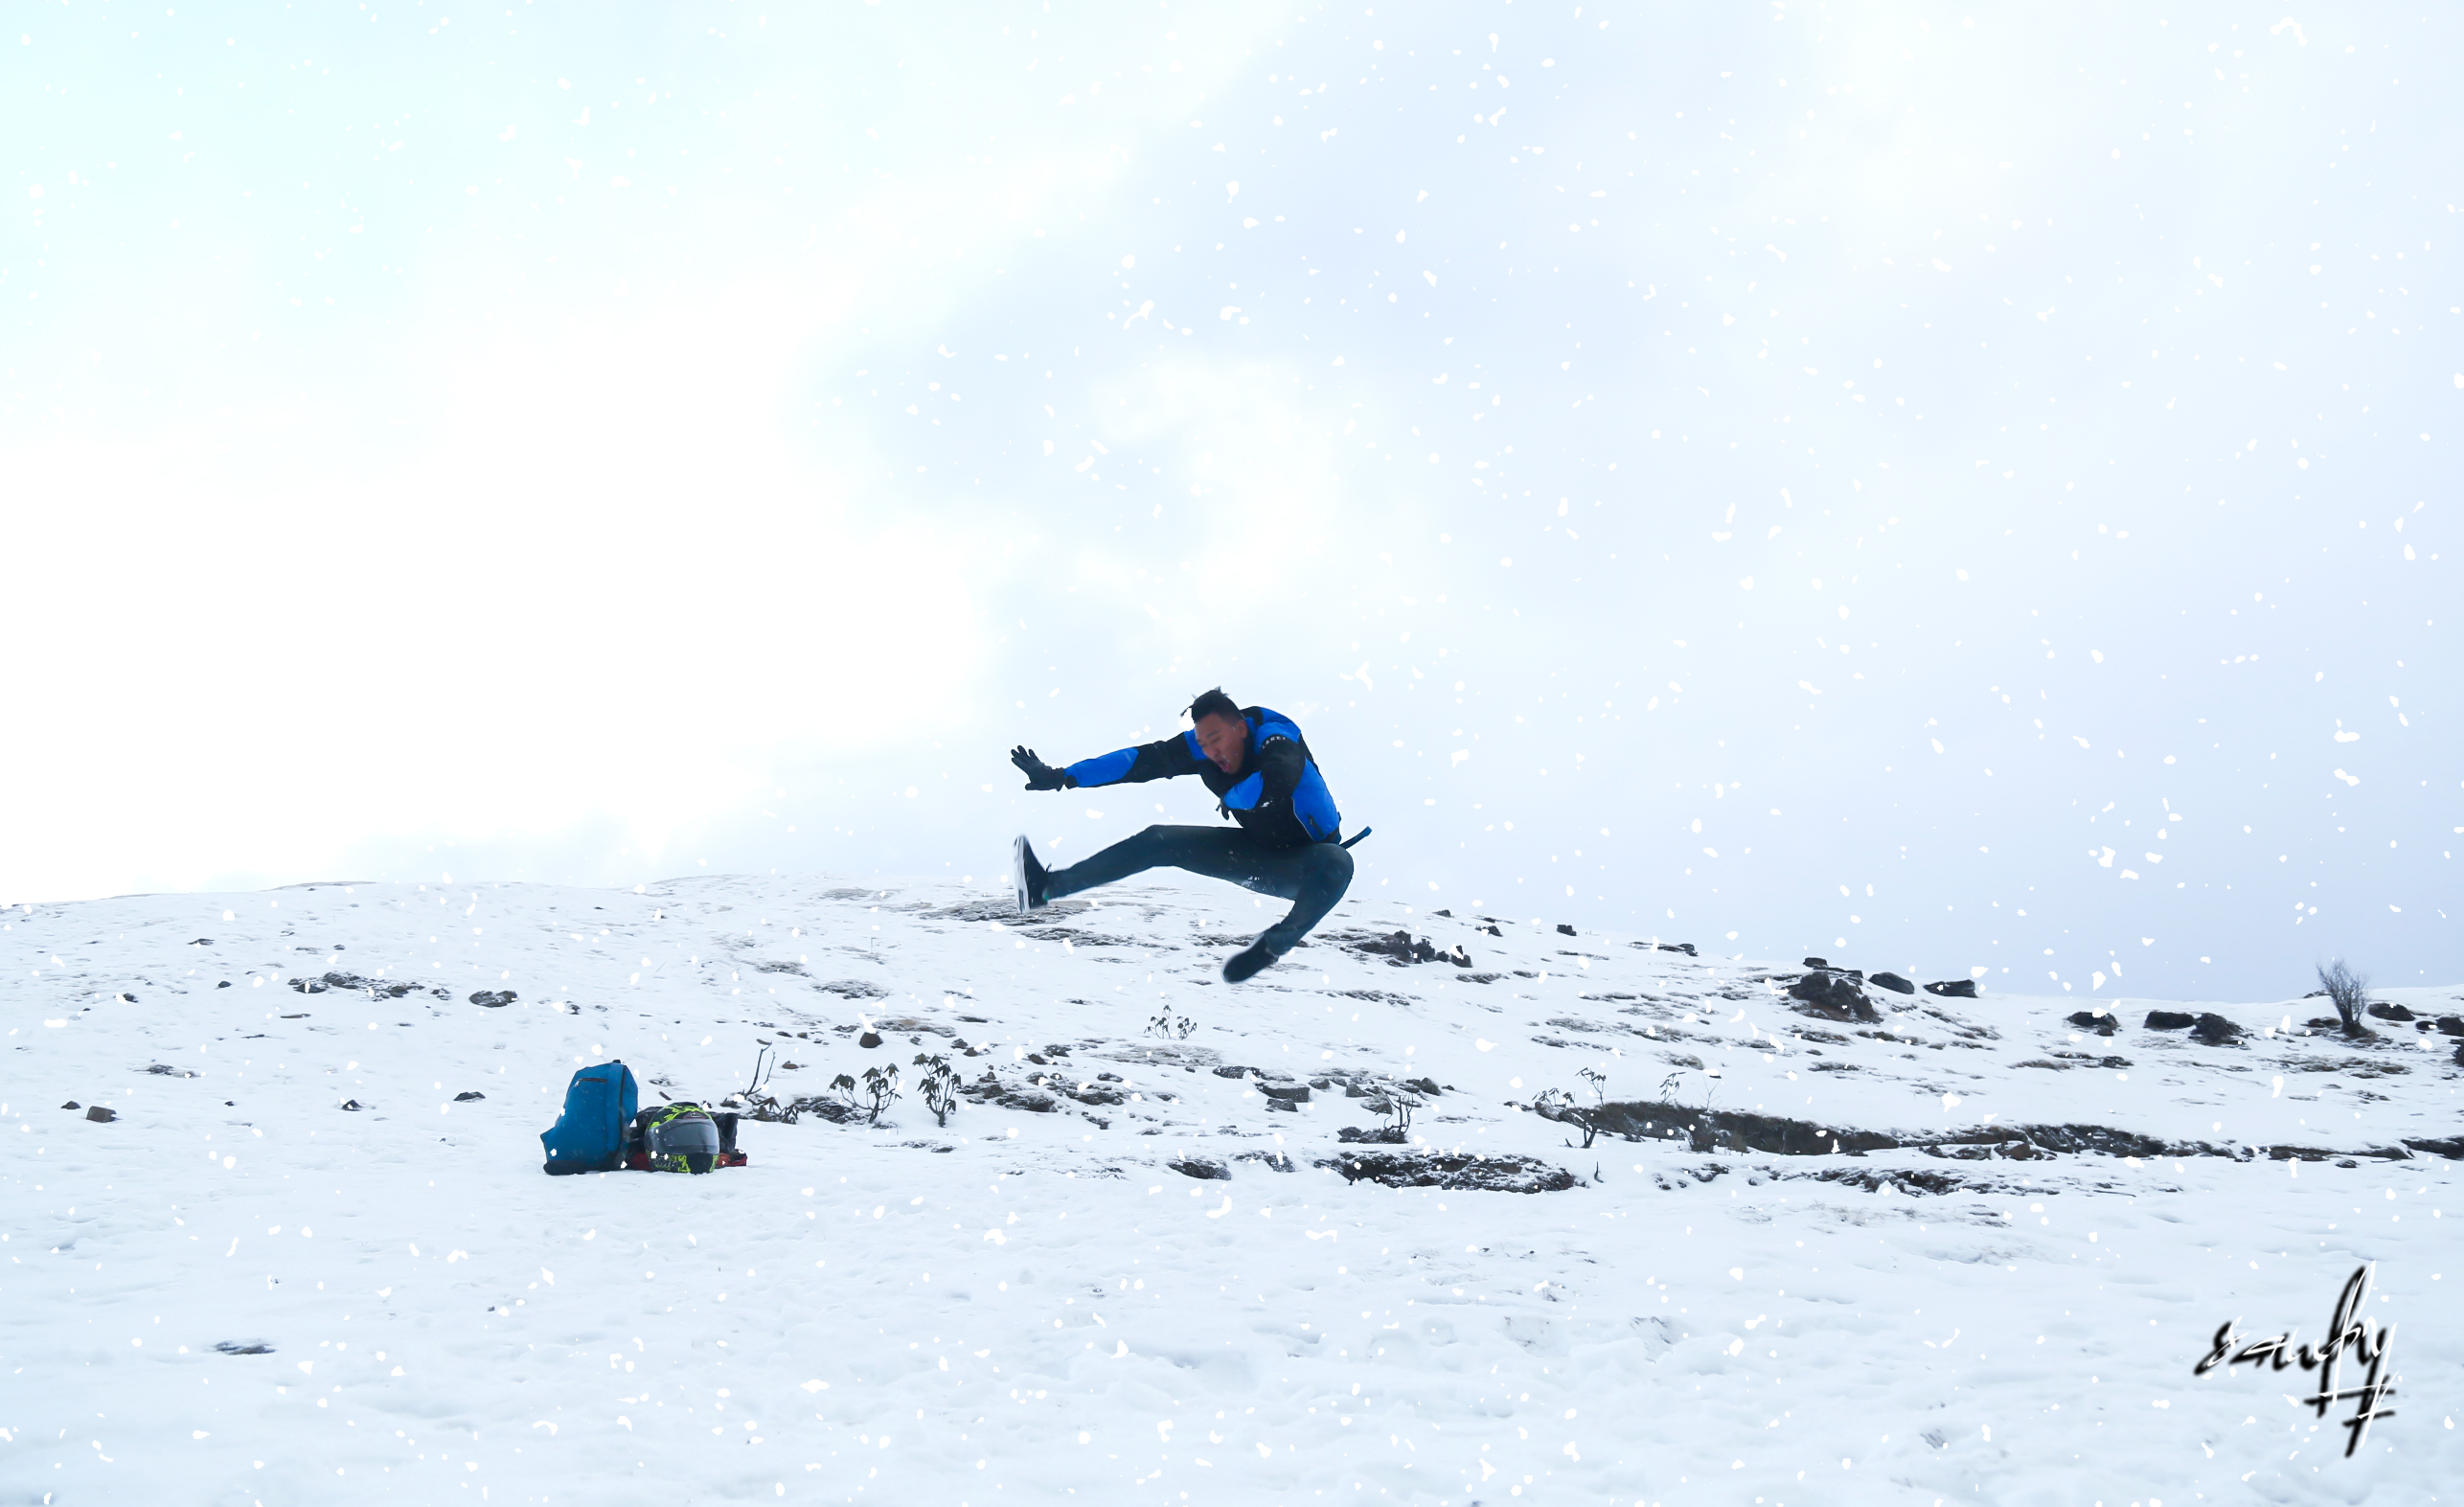
snow, recreation, Flip acrobatic, sky, winter, fun, extreme sport, freestyle skiing, winter sport, vacation, sports equipment, snowboarding, arctic